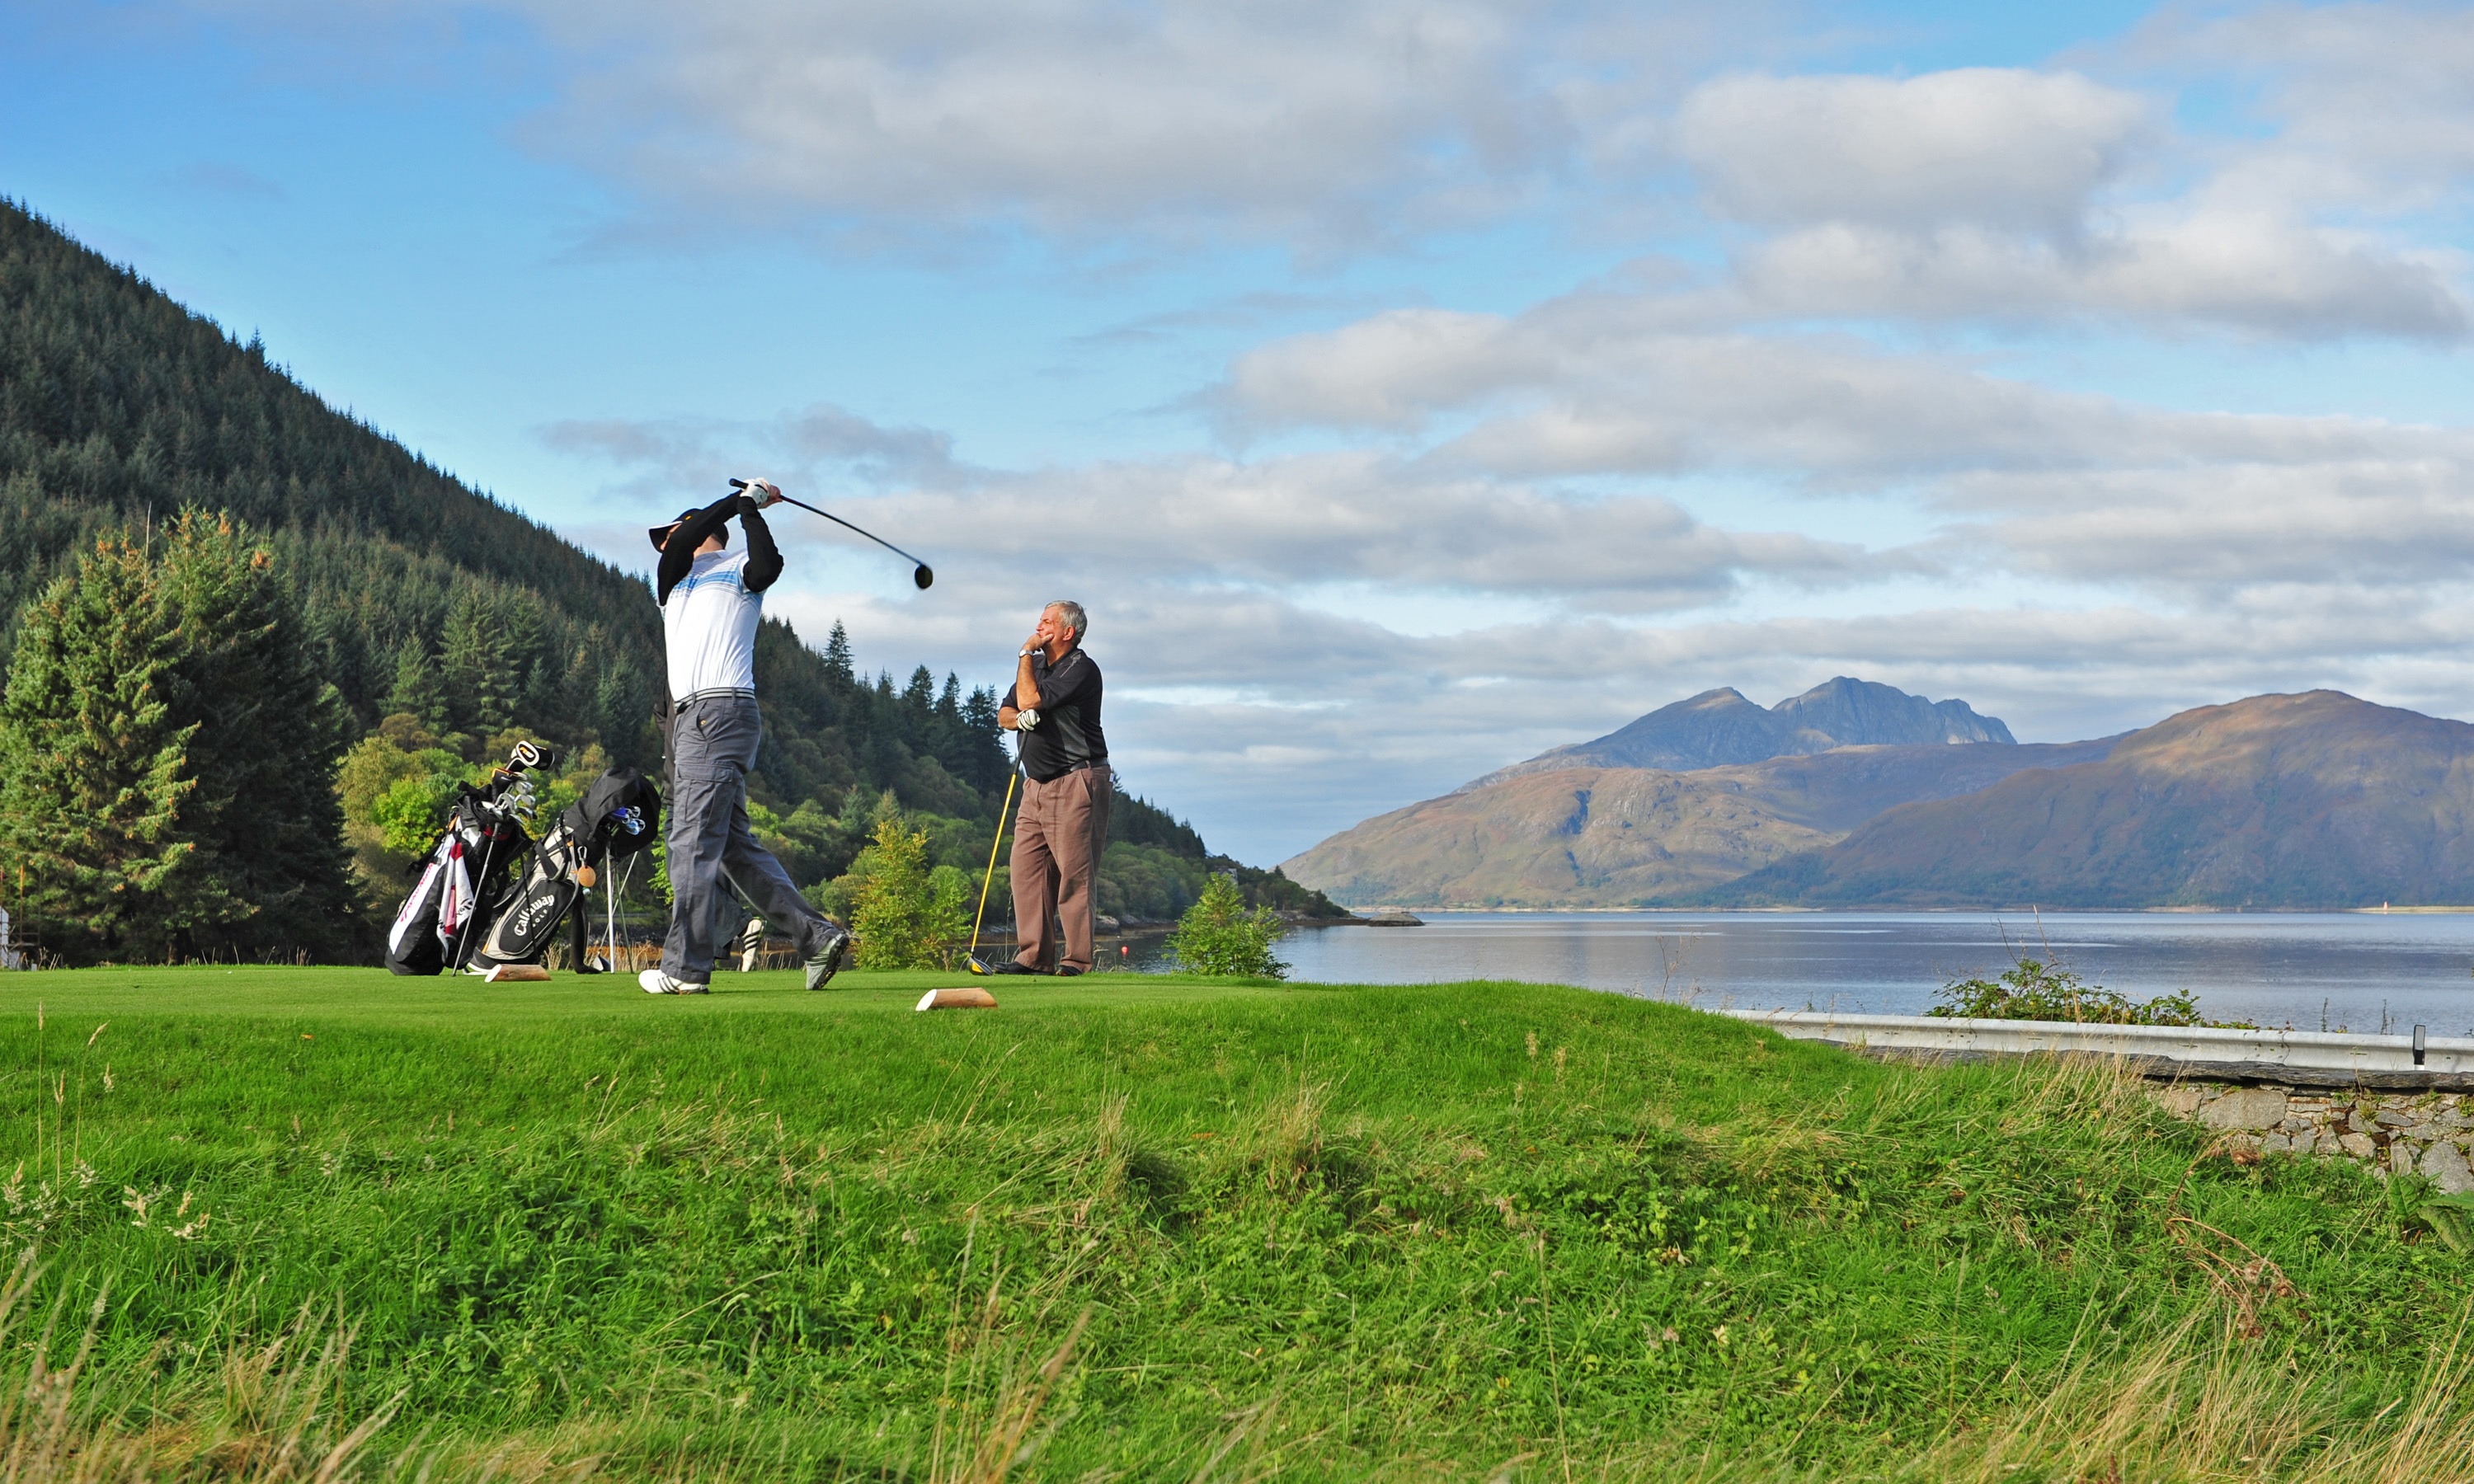
coast, walking, mountain, hill, adventure, mountain range, cliff, terrain, golf, rural area, dragons tooth, mountainous landforms, loch linnhe, scottish golf